SMS Viribus Unitis

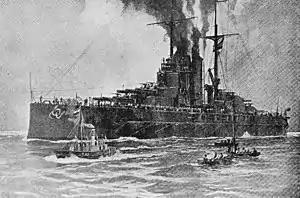
A large battleship sits motionless in the water with smoke coming out of its funnels and three small boats moving beside her in the foreground.

Her tenure in Pola was livened up by a visit from the new Emperor Charles I on 15 December 1916 and another by Kaiser Wilhelm II on 12 December 1917 during his inspection of the German submarine base there. The Italians conducted eighty air raids on Pola between 1915 and 1917.